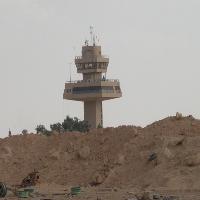
Weather: cloudy or overcast